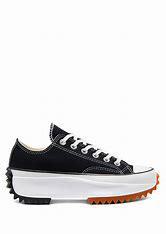
Brand: Converse
Model: Run Star Hike